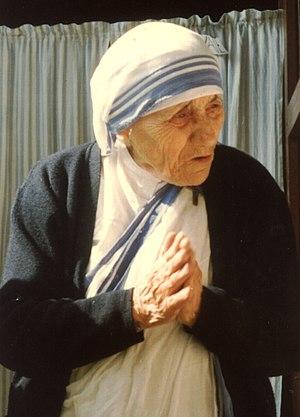
Anjezë Gonxhe Bojaxhiu, en religion mère Teresa, canonisée par l'Église catholique comme sainte Teresa de Calcutta, est une religieuse catholique albanaise naturalisée indienne, missionnaire en Inde, prix Nobel de la paix en 1979. Née le 26 août 1910 à Üsküb dans l’Empire ottoman et morte le 5 septembre 1997 à Calcutta, elle est surtout connue pour son action personnelle caritative et la fondation d'une congrégation religieuse, les Missionnaires de la Charité qui l'accompagnent et suivent son exemple.
Les Albanais forment la principale minorité de Macédoine du Nord. Ils représentaient 25,2 % de la population totale du pays en 2002, derrière les Macédoniens. Les Macédoniens albanophones sont reconnus constitutionnellement comme minorité et possèdent quelques droits spécifiques. Ils se concentrent principalement dans le nord-ouest du pays, entre Koumanovo, Tetovo et Struga.
ISFJ est une abréviation utilisée dans le cadre du Myers-Briggs Type Indicator au sujet de l'un des 16 types psychologiques du test. Il est l'un des quatre types appartenant au tempérament Gardien.
Thérèse est un prénom féminin du grec Therasia, habitant de l'île de Thèra, en Méditerranée centrale.